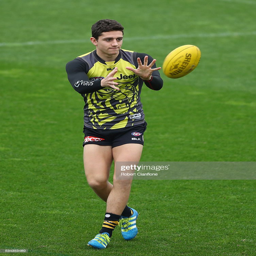
person takes the ball during a training session .